OCR Kings

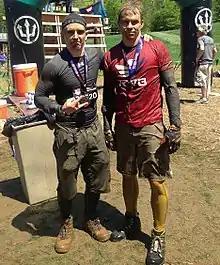
OCR Kings, Mack and Damer.

The OCR Kings, extreme athletes "Mack (a martial arts instructor) and Damer (a semi-pro lacrosse player)" based in Danbury, Connecticut "attempt to dominate in the world of obstacle course racing by recreating the grueling challenges and obstacles of actual OCR's and developing the best methods of conquering them." The OCR Kings' stated mission is helping others to succeed in their fitness journey, especially in running and Obstacle Course Racing. They vow "to encourage and/or assist anyone, regardless of age or level of athleticism."